Tin tabernacle

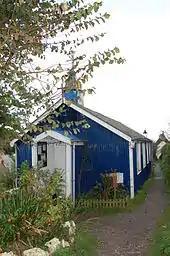
St Mary's Church at Cadgwith in Cornwall, a blue-painted "tin church".

A tin tabernacle, also known as an iron church, is a type of prefabricated ecclesiastical building made from corrugated galvanised iron. They were developed in the mid-19th century, initially in the United Kingdom. Corrugated iron was first used for roofing in London in 1829 by civil engineer Henry Robinson Palmer, and the patent was later sold to Richard Walker who advertised "portable buildings for export" in 1832. The technology for producing the corrugated sheets improved and, to prevent corrosion, the sheets were galvanised with a coating of zinc, a process developed by Stanislas Sorel in Paris in the 1830s. After 1850, many types of prefabricated buildings were produced, including churches, chapels and mission halls.